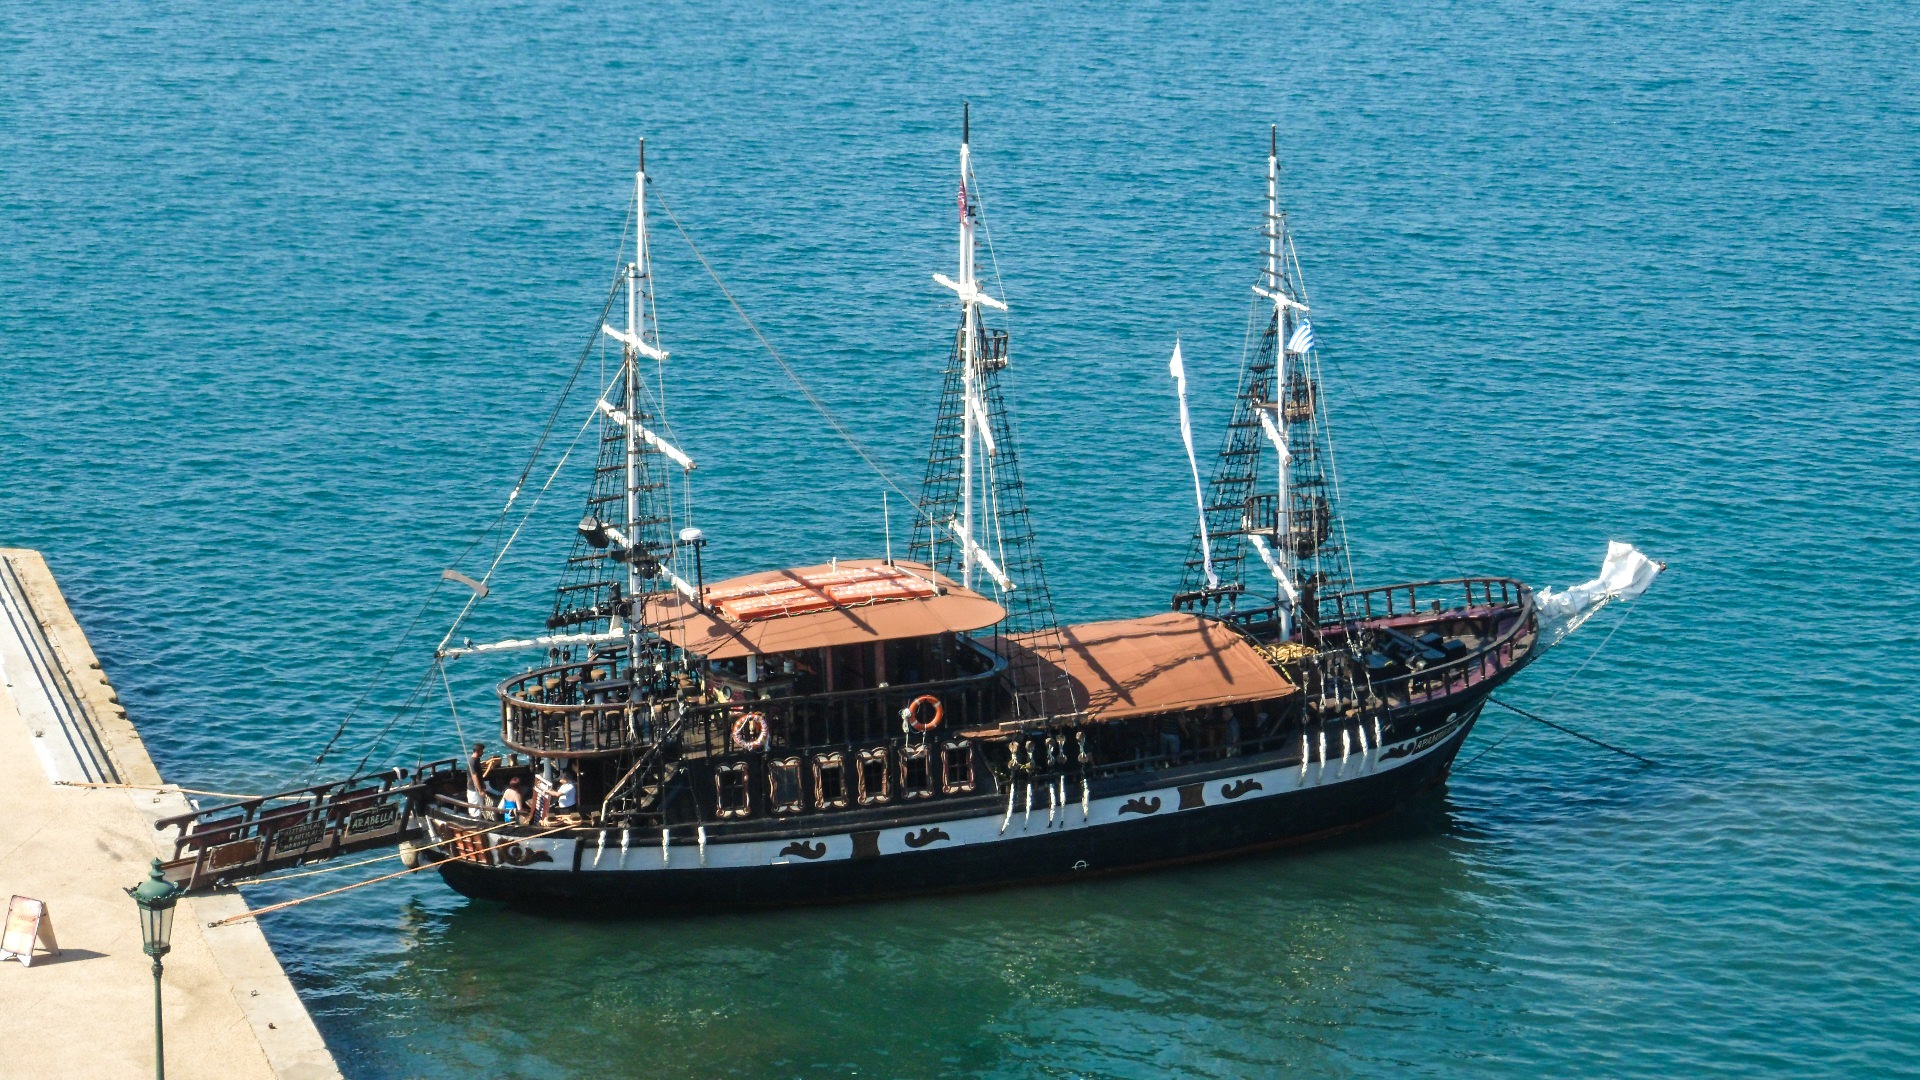
sea, boat, ship, vehicle, mast, tourism, greece, sailing vessel, watercraft, thessaloniki, cruises, fishing vessel, freight transport, galleon, tank ship, fishing trawler